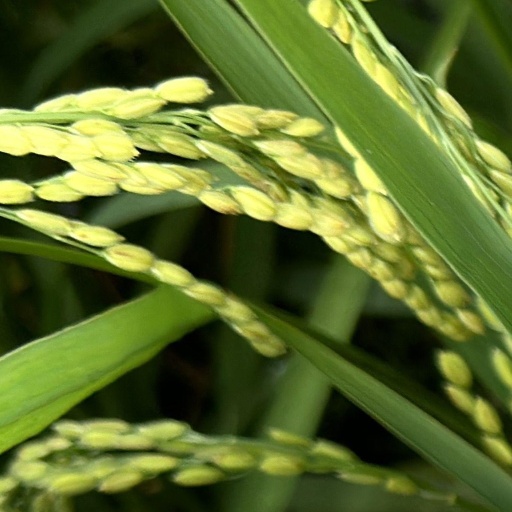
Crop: rice